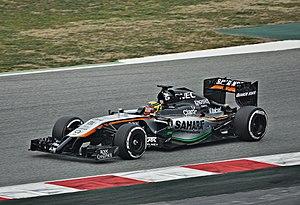
Pascal Wehrlein, né le 18 octobre 1994 à Sigmaringen, est un pilote automobile germano-mauricien, courant sous licence allemande. Il participe depuis 2019 au championnat de Formule E avec Mahindra Racing.